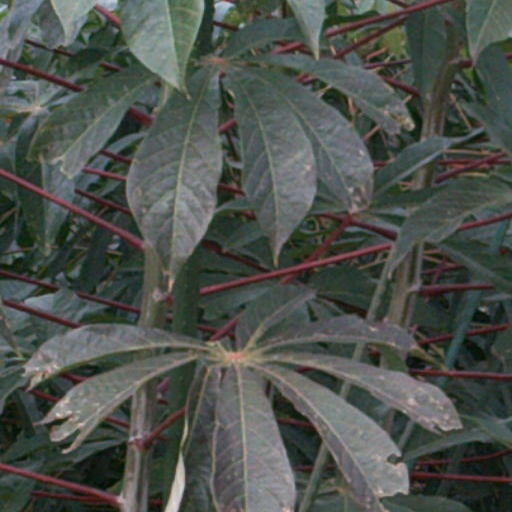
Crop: cassava